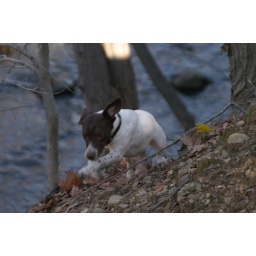
My friends dog running in the woods